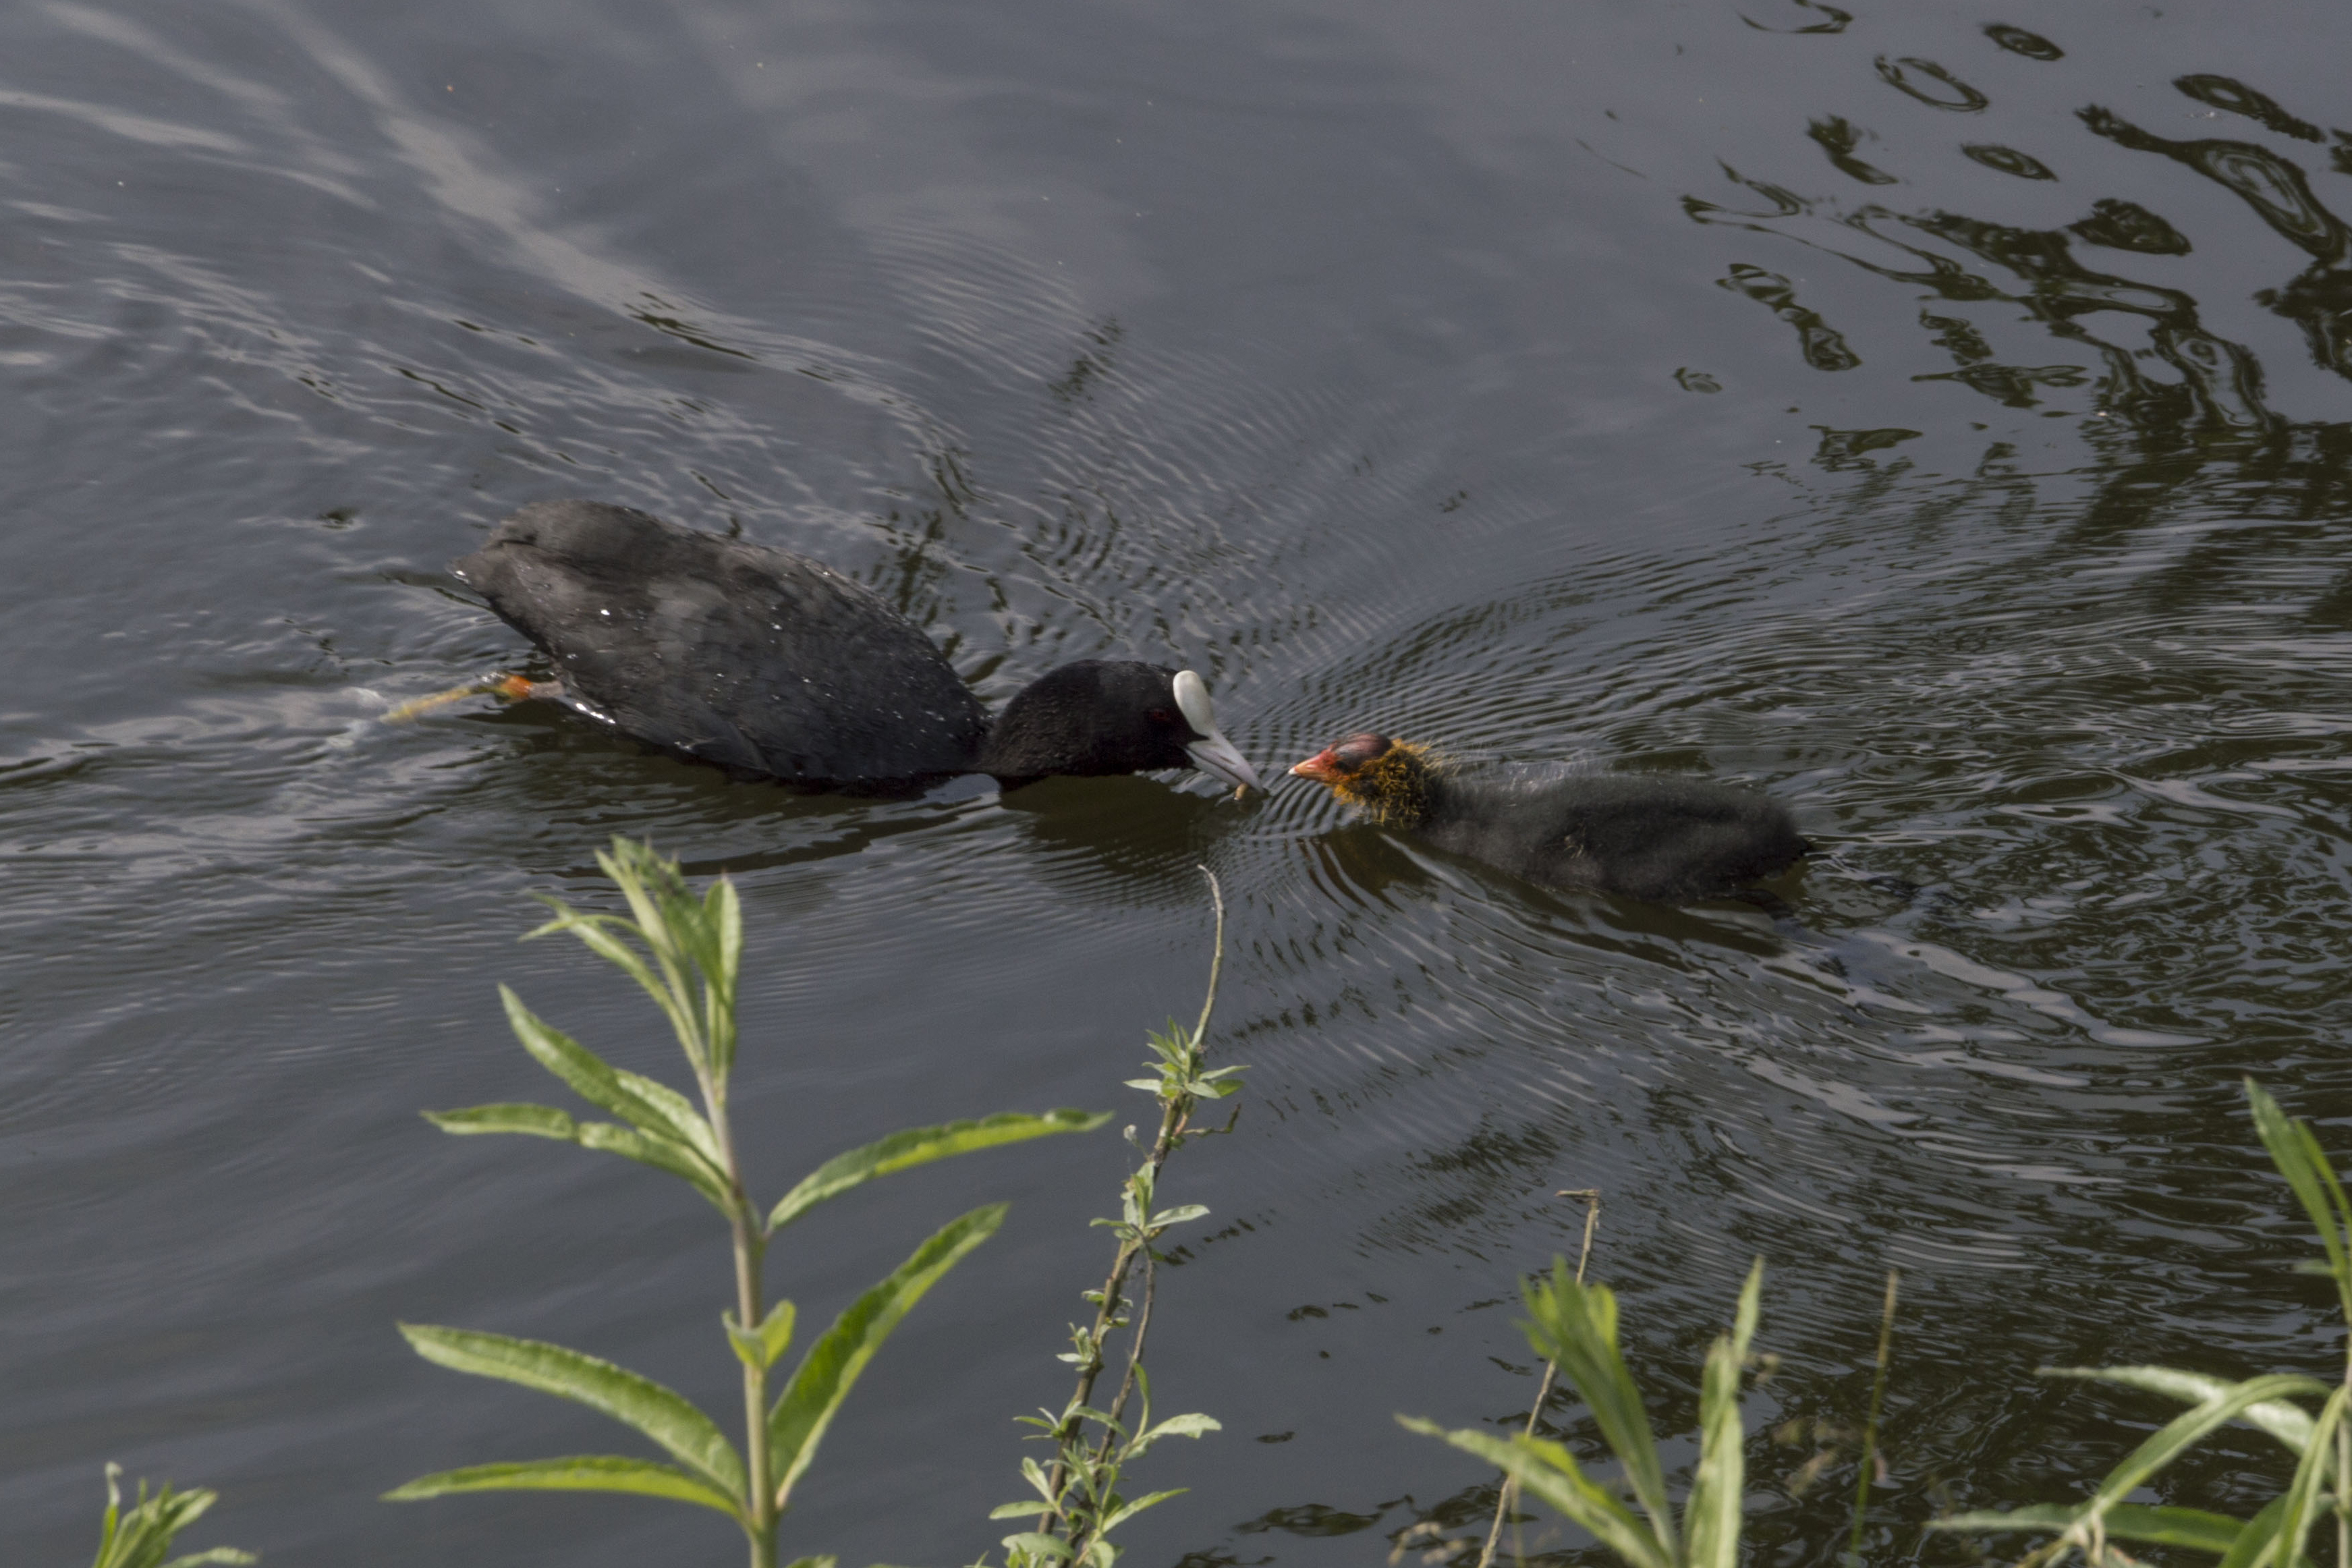
water, nature, outdoor, bird, photography, wildlife, nikon, fauna, nederland, netherlands, zuidholland, duck, outdoorphotography, vertebrate, waterfowl, water bird, mallard, paulvandevelde, pdvandevelde, padagudaloma, natuurfotografie, dordrecht, biesbosch, nederlandinfotos, hollandse, crake, waterhoen, waterkip, ducks geese and swans